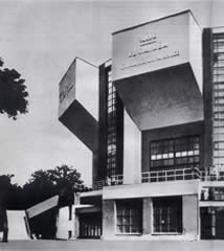
Building: Rusakov Workers' Club
Country: Russia
Year built: 1928
55°47′29″N 37°41′14″E / 55.79139°N 37.68722°E / 55.79139; 37.68722 Rusakov club by Konstantin Melnikov The Rusakov Workers' Club ( Russian : Дом культуры имени И.В.Русакова (рабочий клуб) ) in Moscow is a notable example of constructivist architecture . Designed by Konstantin Melnikov , it was constructed in 1927–28. The club is built on a fan-shaped plan, with three cantilevered concrete seating areas rising above the base. Each of these volumes can be used as a separate auditorium , and combined they result in a capacity of over 1,000 people.  At the rear of the building are more conventional offices. The only visible materials used in its construction are concrete , brick and glass . The function of the building is to some extent expressed in the exterior, which Melnikov described as a "tensed muscle ". Preservation The building, in 2017 The building was included in the 1998 World Monuments Watch by the World Monuments Fund to call attention to its very poor condition. According to the Fund the roof and foundations had weakened, the columns were in need of reinforcement, and brick walls were cracking. The site was listed again in the 2000 World Monuments Watch . With a grant from American Express , the World Monuments Fund provided a much-needed replacement roof for the building in 1999. The project was overseen by the Moscow Committee for Monuments Protection , which provided additional funds. In 2005 a commemorative coin (3 ruble, silver) was issued by the Central Bank of Russia , featuring the Rusakov Workers' Club building. In 2015 the building reopened after a refurbishment that provided practical upgrades, and restored some original features, such as windows in the sides of the projecting auditorium volumes and signage, while changing or not restoring other elements. It remains in use as a theatre and cultural centre. References Wikimedia Commons has media related to Rusakov Workers' Club .